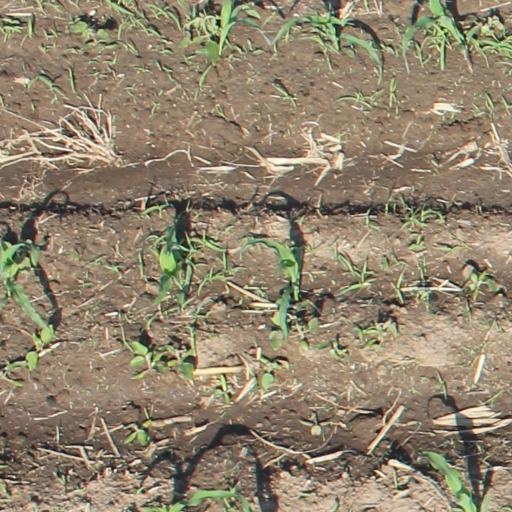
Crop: maize; corn